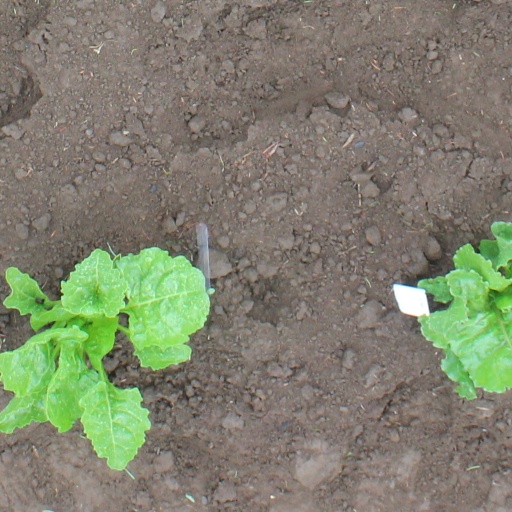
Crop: sugar beet